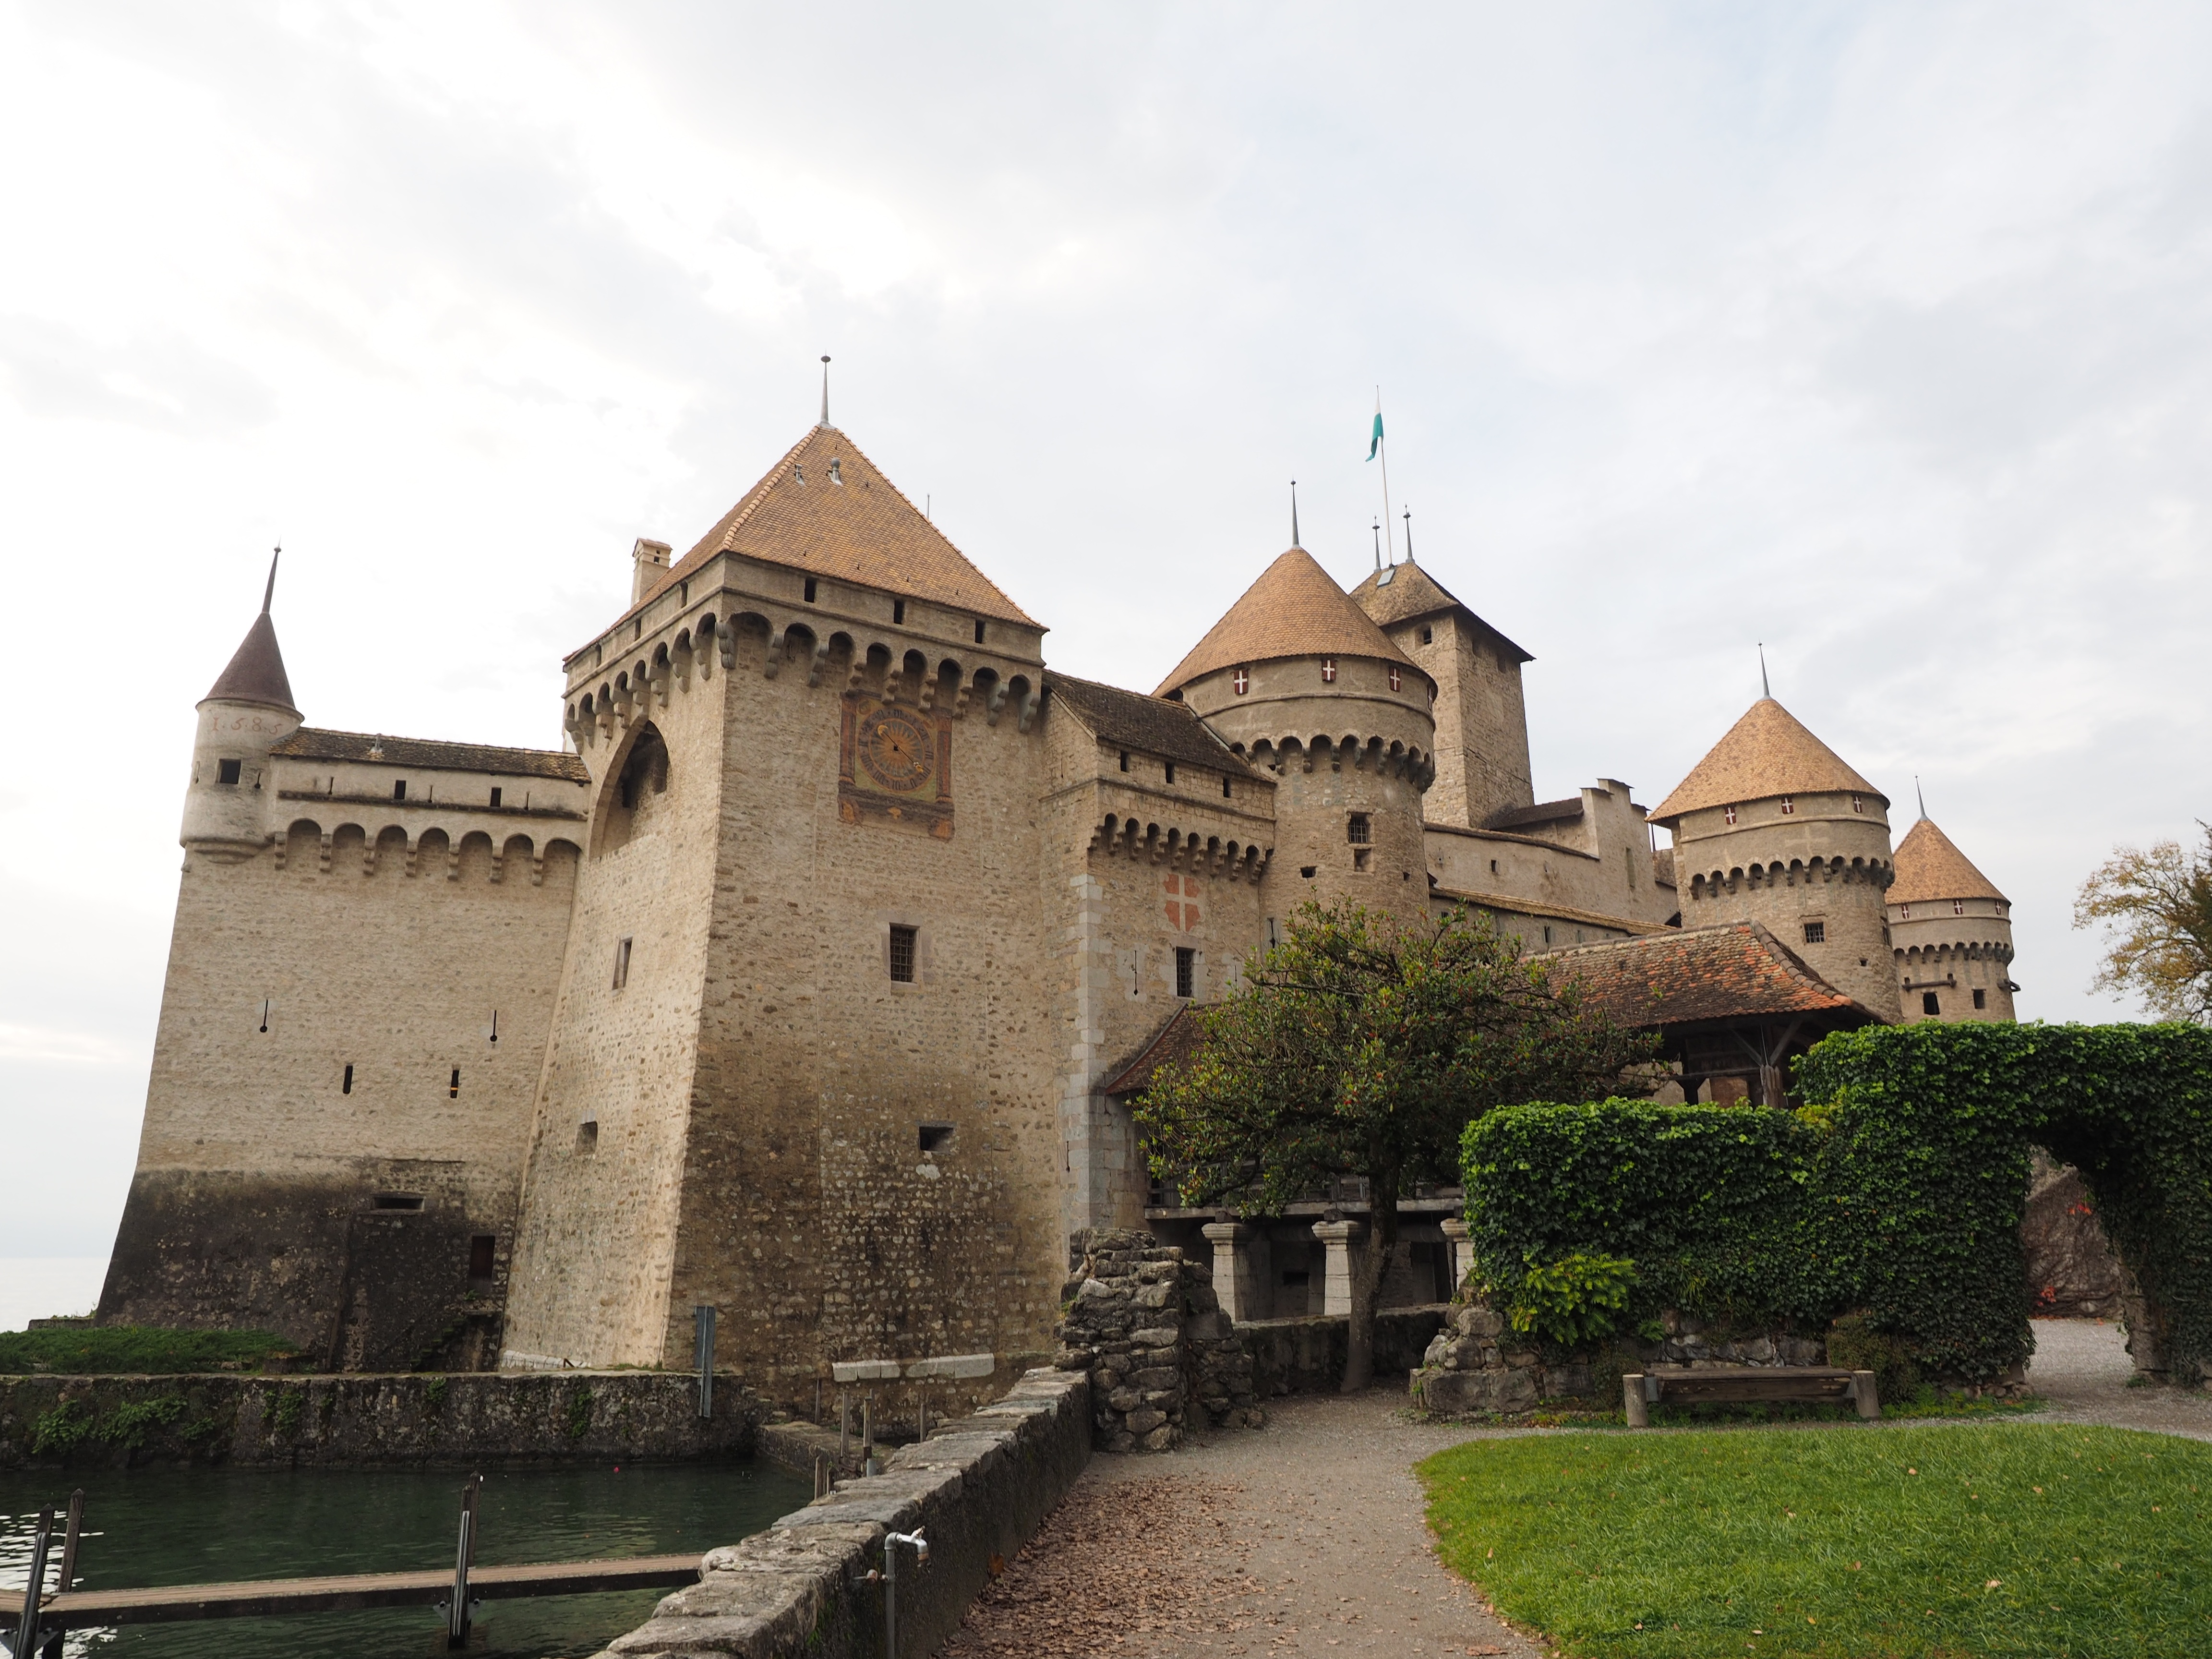
town, building, chateau, palace, village, castle, fortification, tourism, place of worship, monastery, switzerland, estate, historically, middle ages, lake geneva, stately home, wasserburg, historic site, water castle, chillon, chillon castle, veytaux